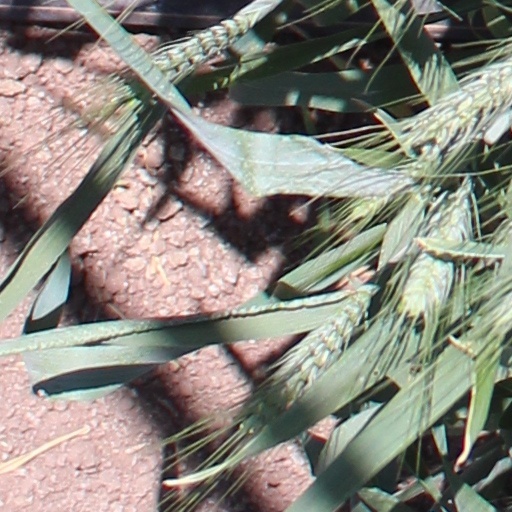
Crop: wheat